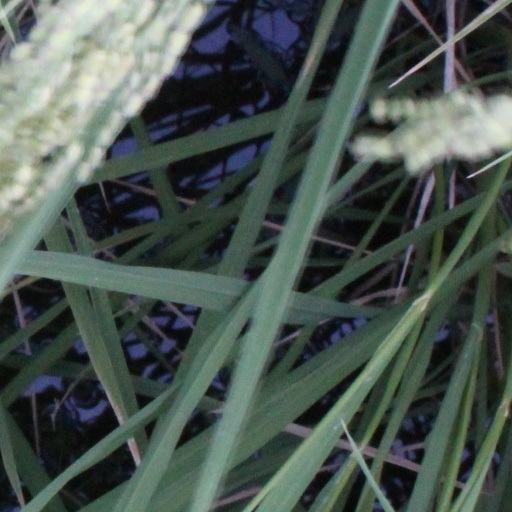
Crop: rice